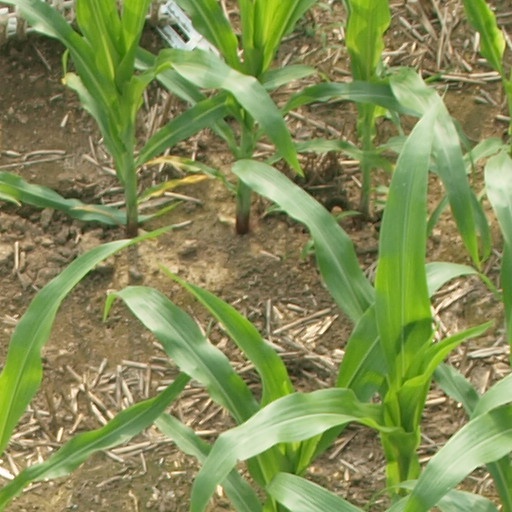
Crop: maize; corn